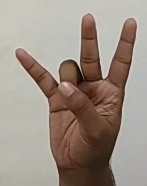
ASL sign: 7